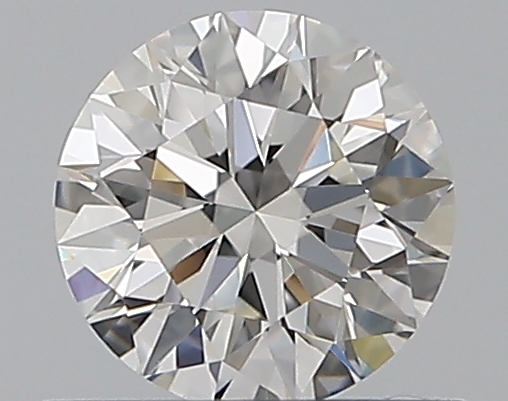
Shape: round
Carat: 0.51
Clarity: VVS2
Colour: G
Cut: EX
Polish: EX
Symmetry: EX
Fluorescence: N
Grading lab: GIA
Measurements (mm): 5.09 x 5.11 x 3.19